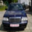
Label: automobile